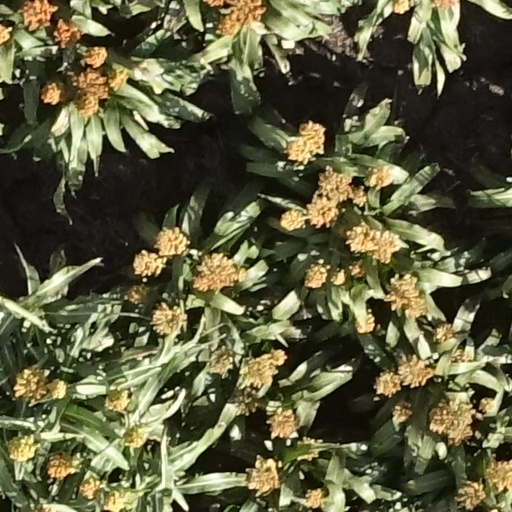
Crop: sorghum